Comparative genomics

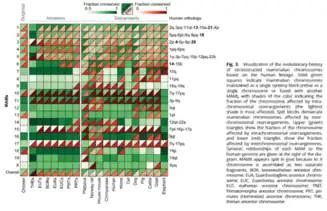
Image from the study Evolution of the ancestral mammalian karyotype and syntenic regions. It is a Visualization of the evolutionary history of reconstructed mammalian chromosomes based on the human lineage.

An additional method in comparative genomics is genetic mapping. In genetic mapping, visualizing synteny is one way to see the preserved order of genes on chromosomes. It is usually used for chromosomes of related species, both of which result from a common ancestor. This and other methods can shed light on evolutionary history. A recent study used comparative genomics to reconstruct 16 ancestral karyotypes across the mammalian phylogeny. The computational reconstruction showed how chromosomes rearranged themselves during mammal evolution. It gave insight into conservation of select regions often associated with the control of developmental processes. In addition, it helped to provide an understanding of chromosome evolution and genetic diseases associated with DNA rearrangements.